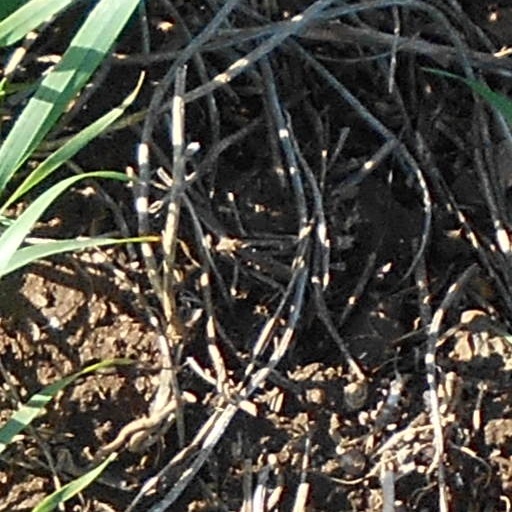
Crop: wheat